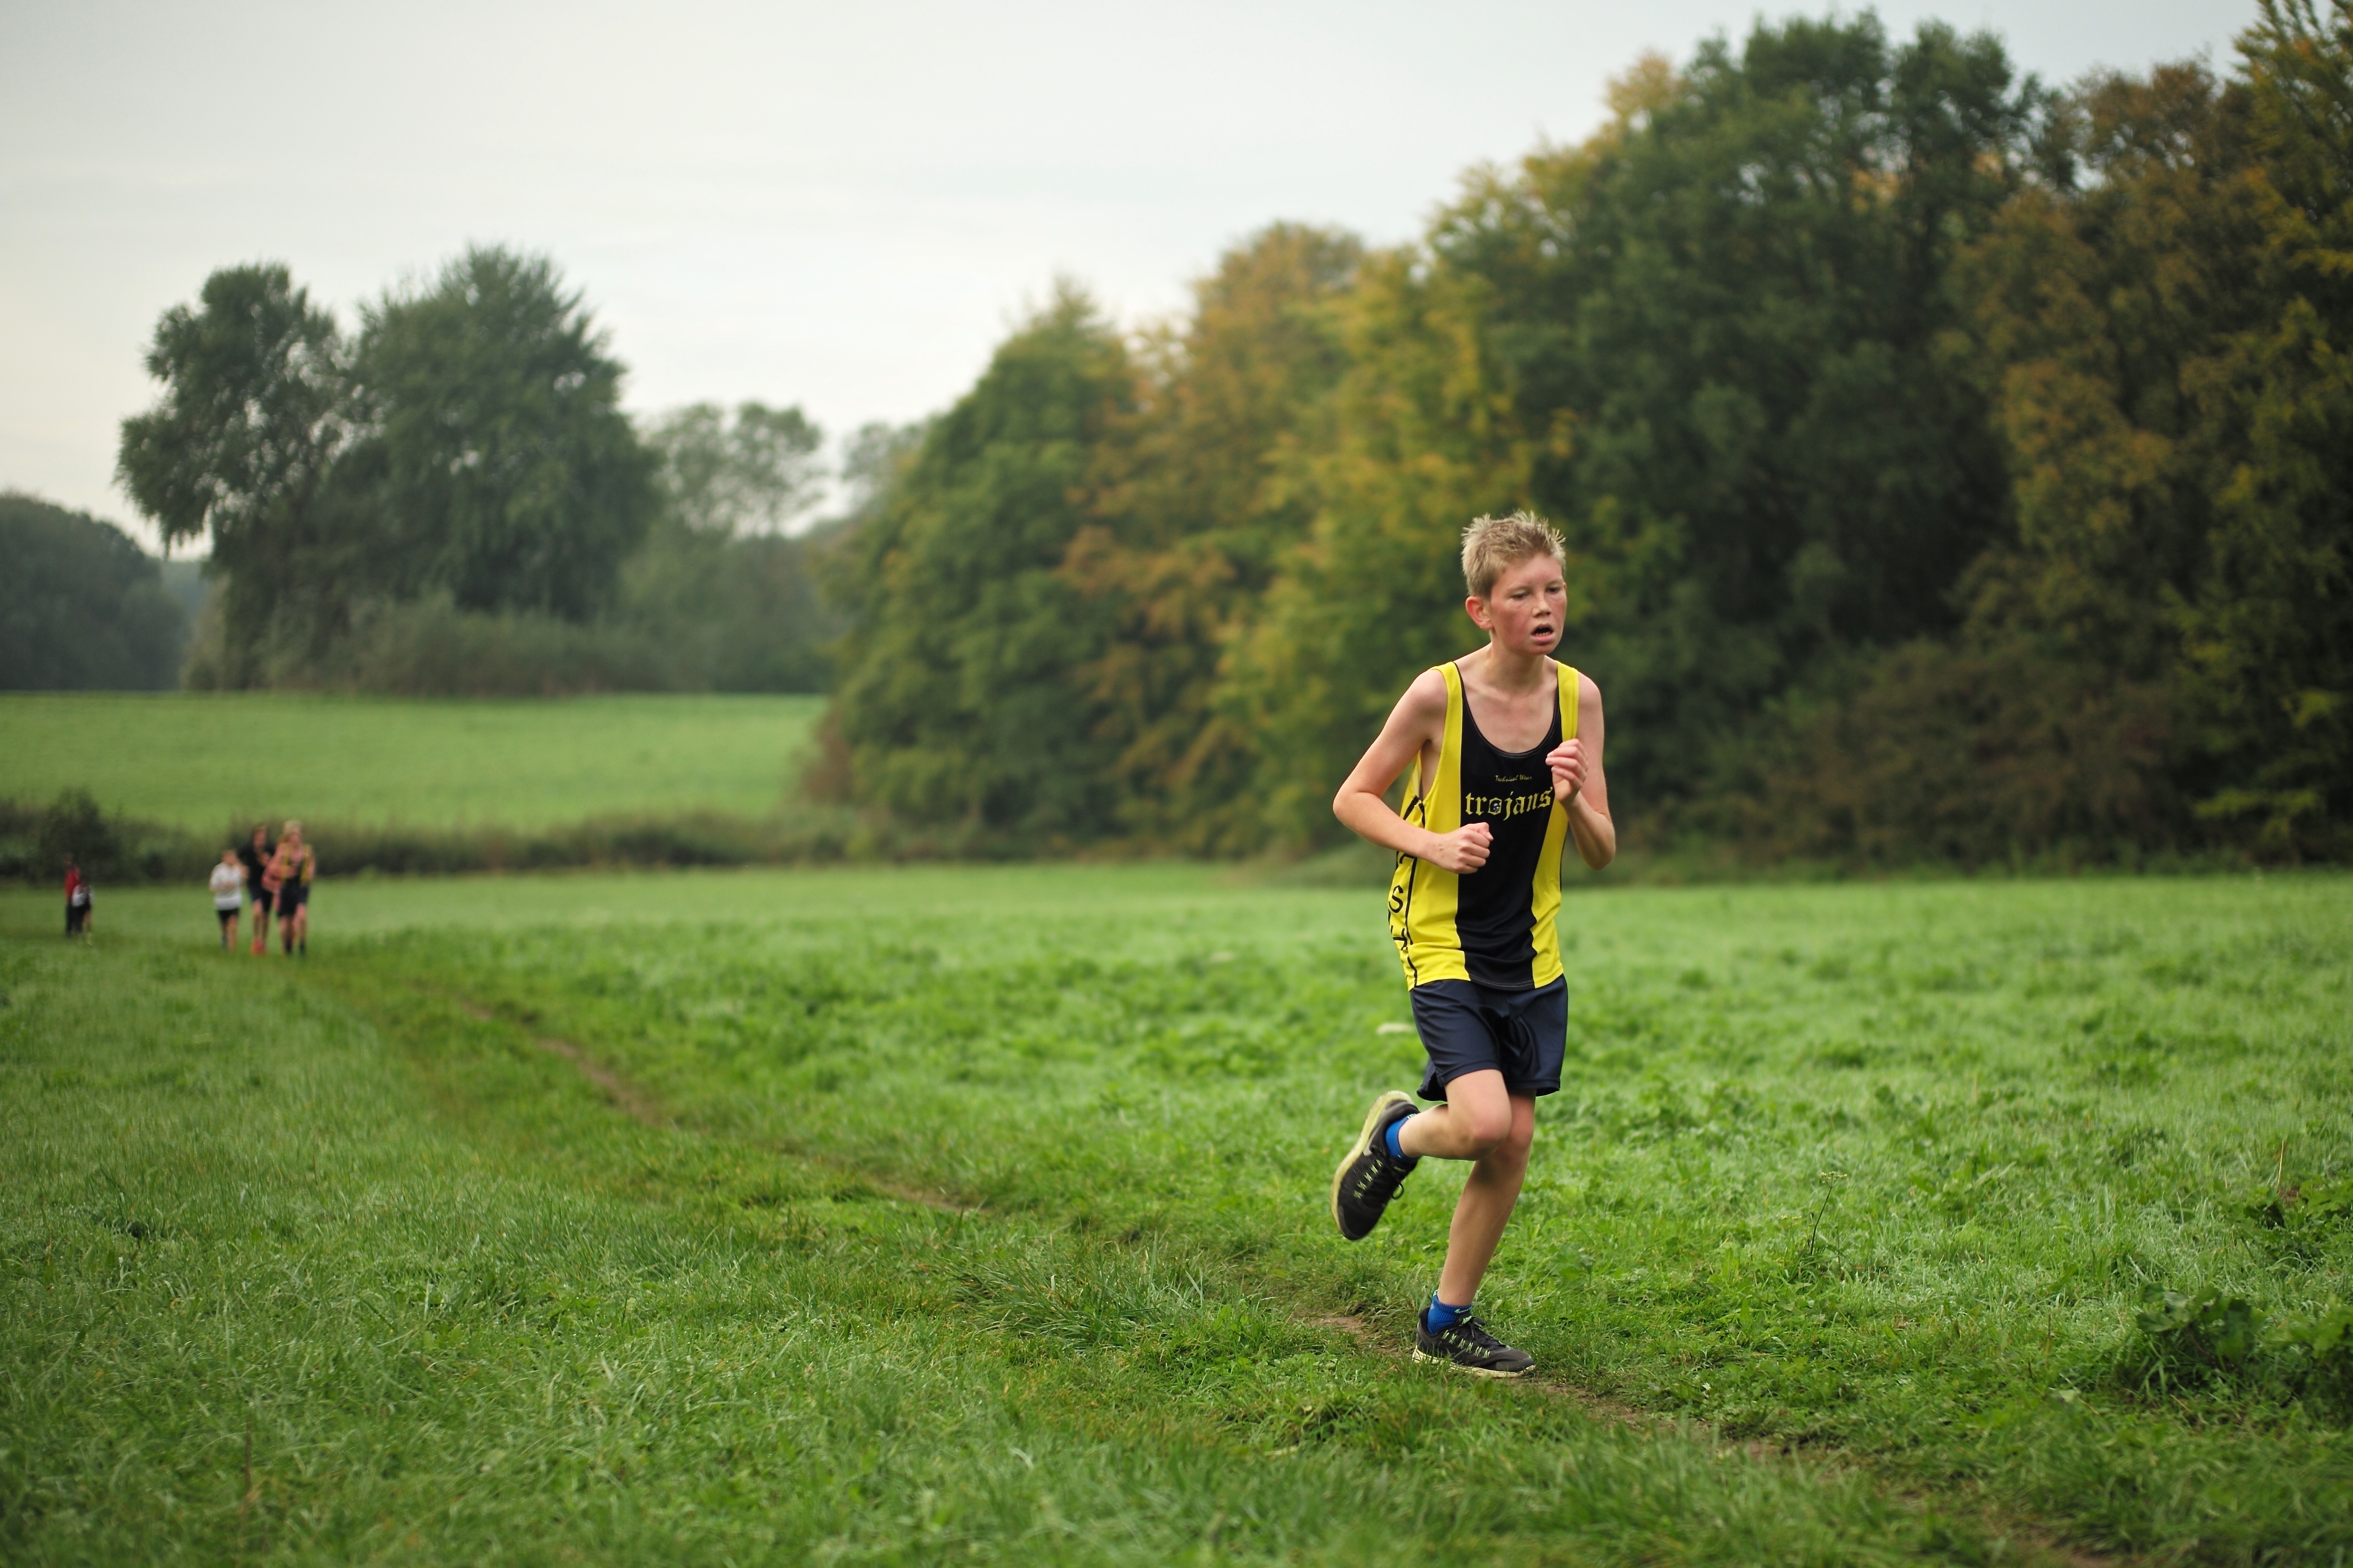
person, girl, sport, meadow, boy, running, run, recreation, europe, jogging, runner, ash, crosscountry, race, competition, woods, holland, amsterdam, netherlands, m, sports, 50, school, runners, middle, endurance, leica, 240, summilux, athletics, meet, xc, isa, amsterdamsebos, physical exercise, outdoor recreation, human action, endurance sports, ultramarathon, cross country running